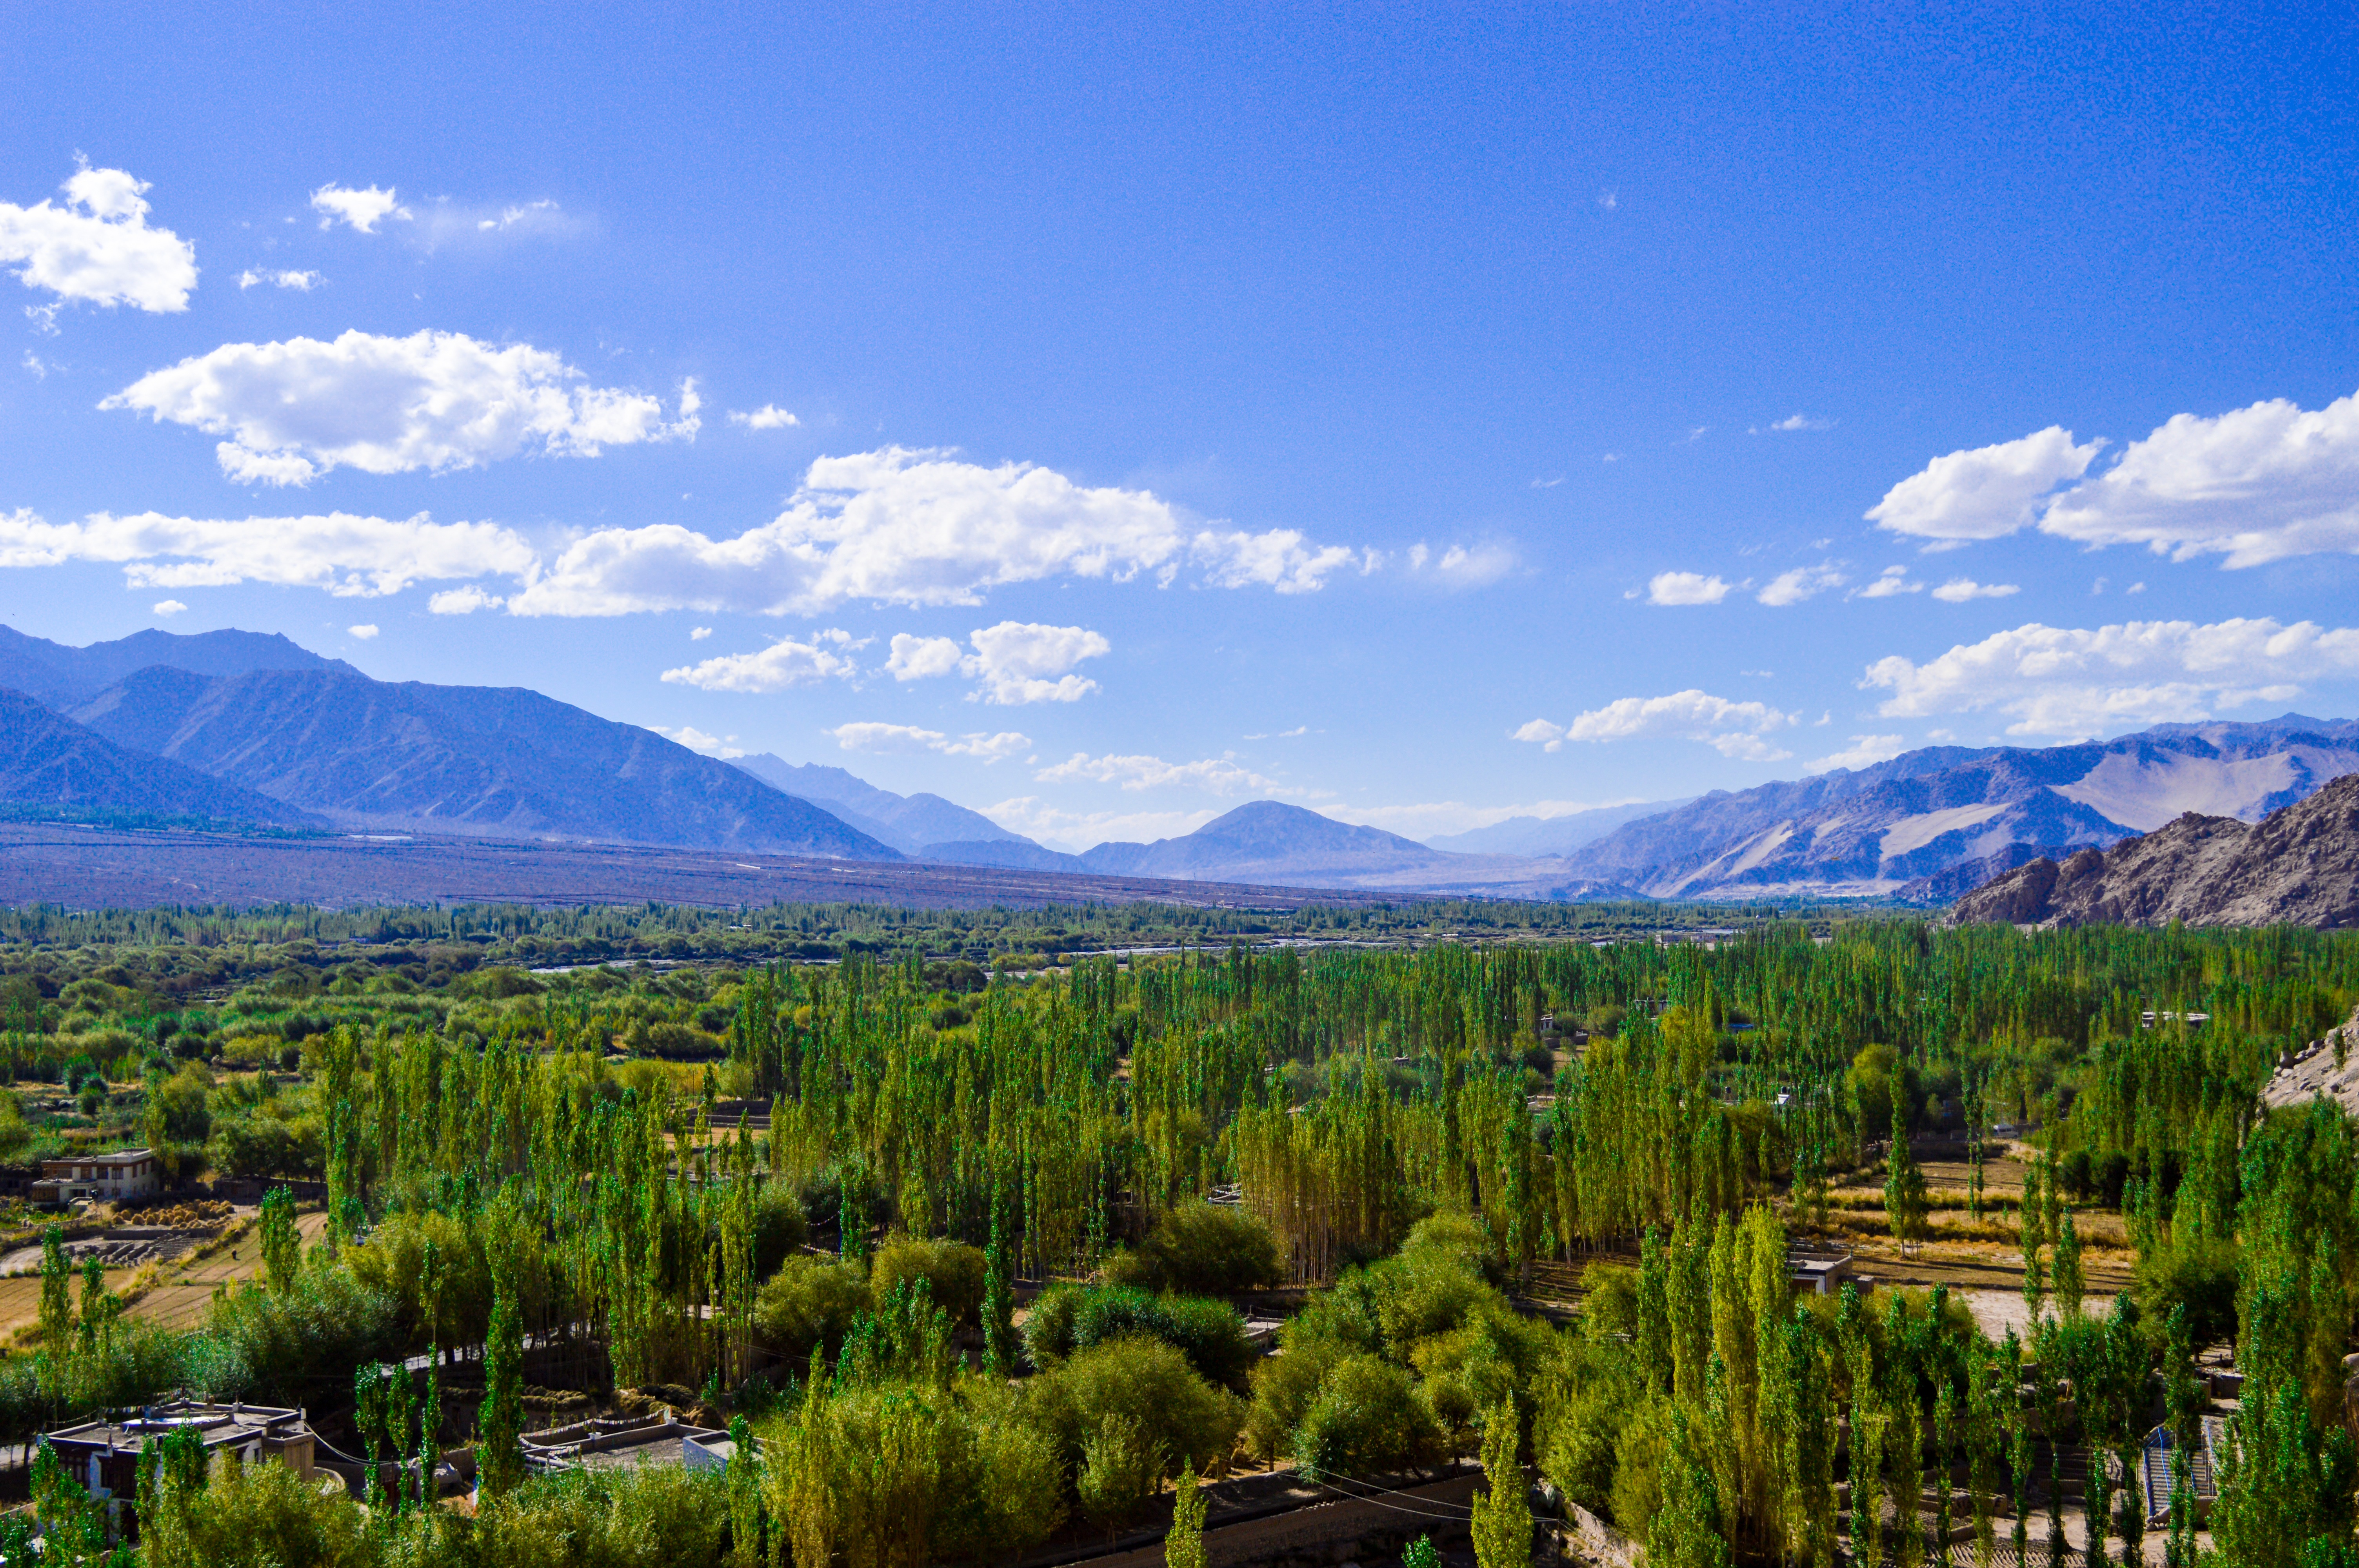
landscape, wilderness, mountain, cloud, meadow, hill, lake, valley, mountain range, panorama, agriculture, plain, grassland, plateau, habitat, loch, ecosystem, rural area, landform, natural environment, geographical feature, mountainous landforms